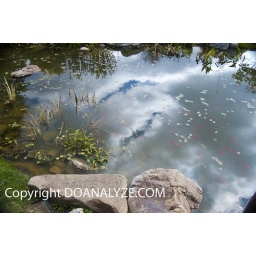
Shadow on sky in water